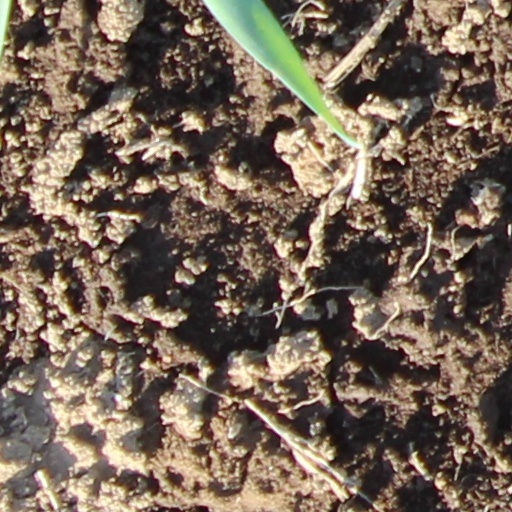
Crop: wheat